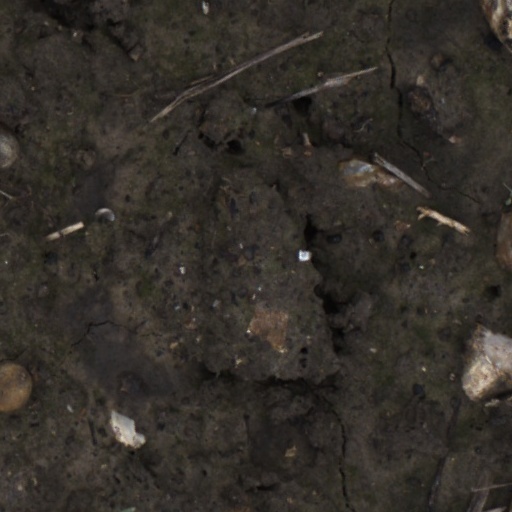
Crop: wheat